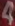
Number: 4